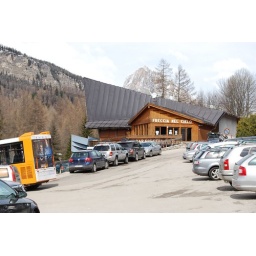
a mimetic building in Cortina d'Ampezzo (Italy) the roof continues on the ridge